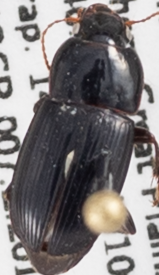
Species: Harpalus opacipennis
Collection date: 2018-08-14
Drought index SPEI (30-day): -0.402
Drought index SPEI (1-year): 0.044
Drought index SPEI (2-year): -0.32